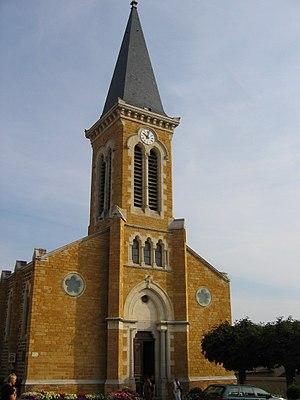
L'Église de Brullioles
Brullioles est une commune française, située dans le département du Rhône en région Auvergne-Rhône-Alpes.